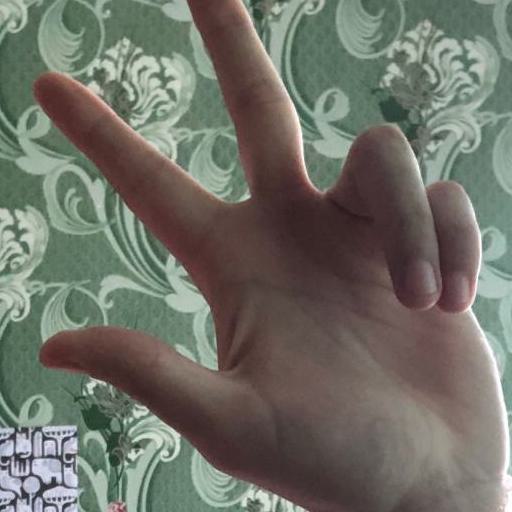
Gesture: three2